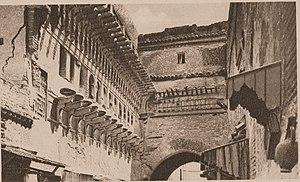
Vue ancienne de l'horloge à eau de Bou Inania Madrasa, Fes
Une heure temporaire est une heure ancienne égale au douzième de l'intervalle de temps compris entre le lever et le coucher du Soleil, quelle que soit la saison.
La Médersa Bou 'Inania est une médersa édifiée à Fès, au Maroc, entre 1350 et 1355 pour le sultan Abou 'Inan Faris, soit sous la dynastie des Mérinides. Elle est la seule médersa de la ville avec celle des Seffarin à avoir un minaret, et elle jouxtait aussi des boutiques permettant son financement, ainsi que de vastes latrines, qui témoignent de son caractère public. En effet, la médersa fonctionnait aussi bien comme une école que comme mosquée du vendredi.